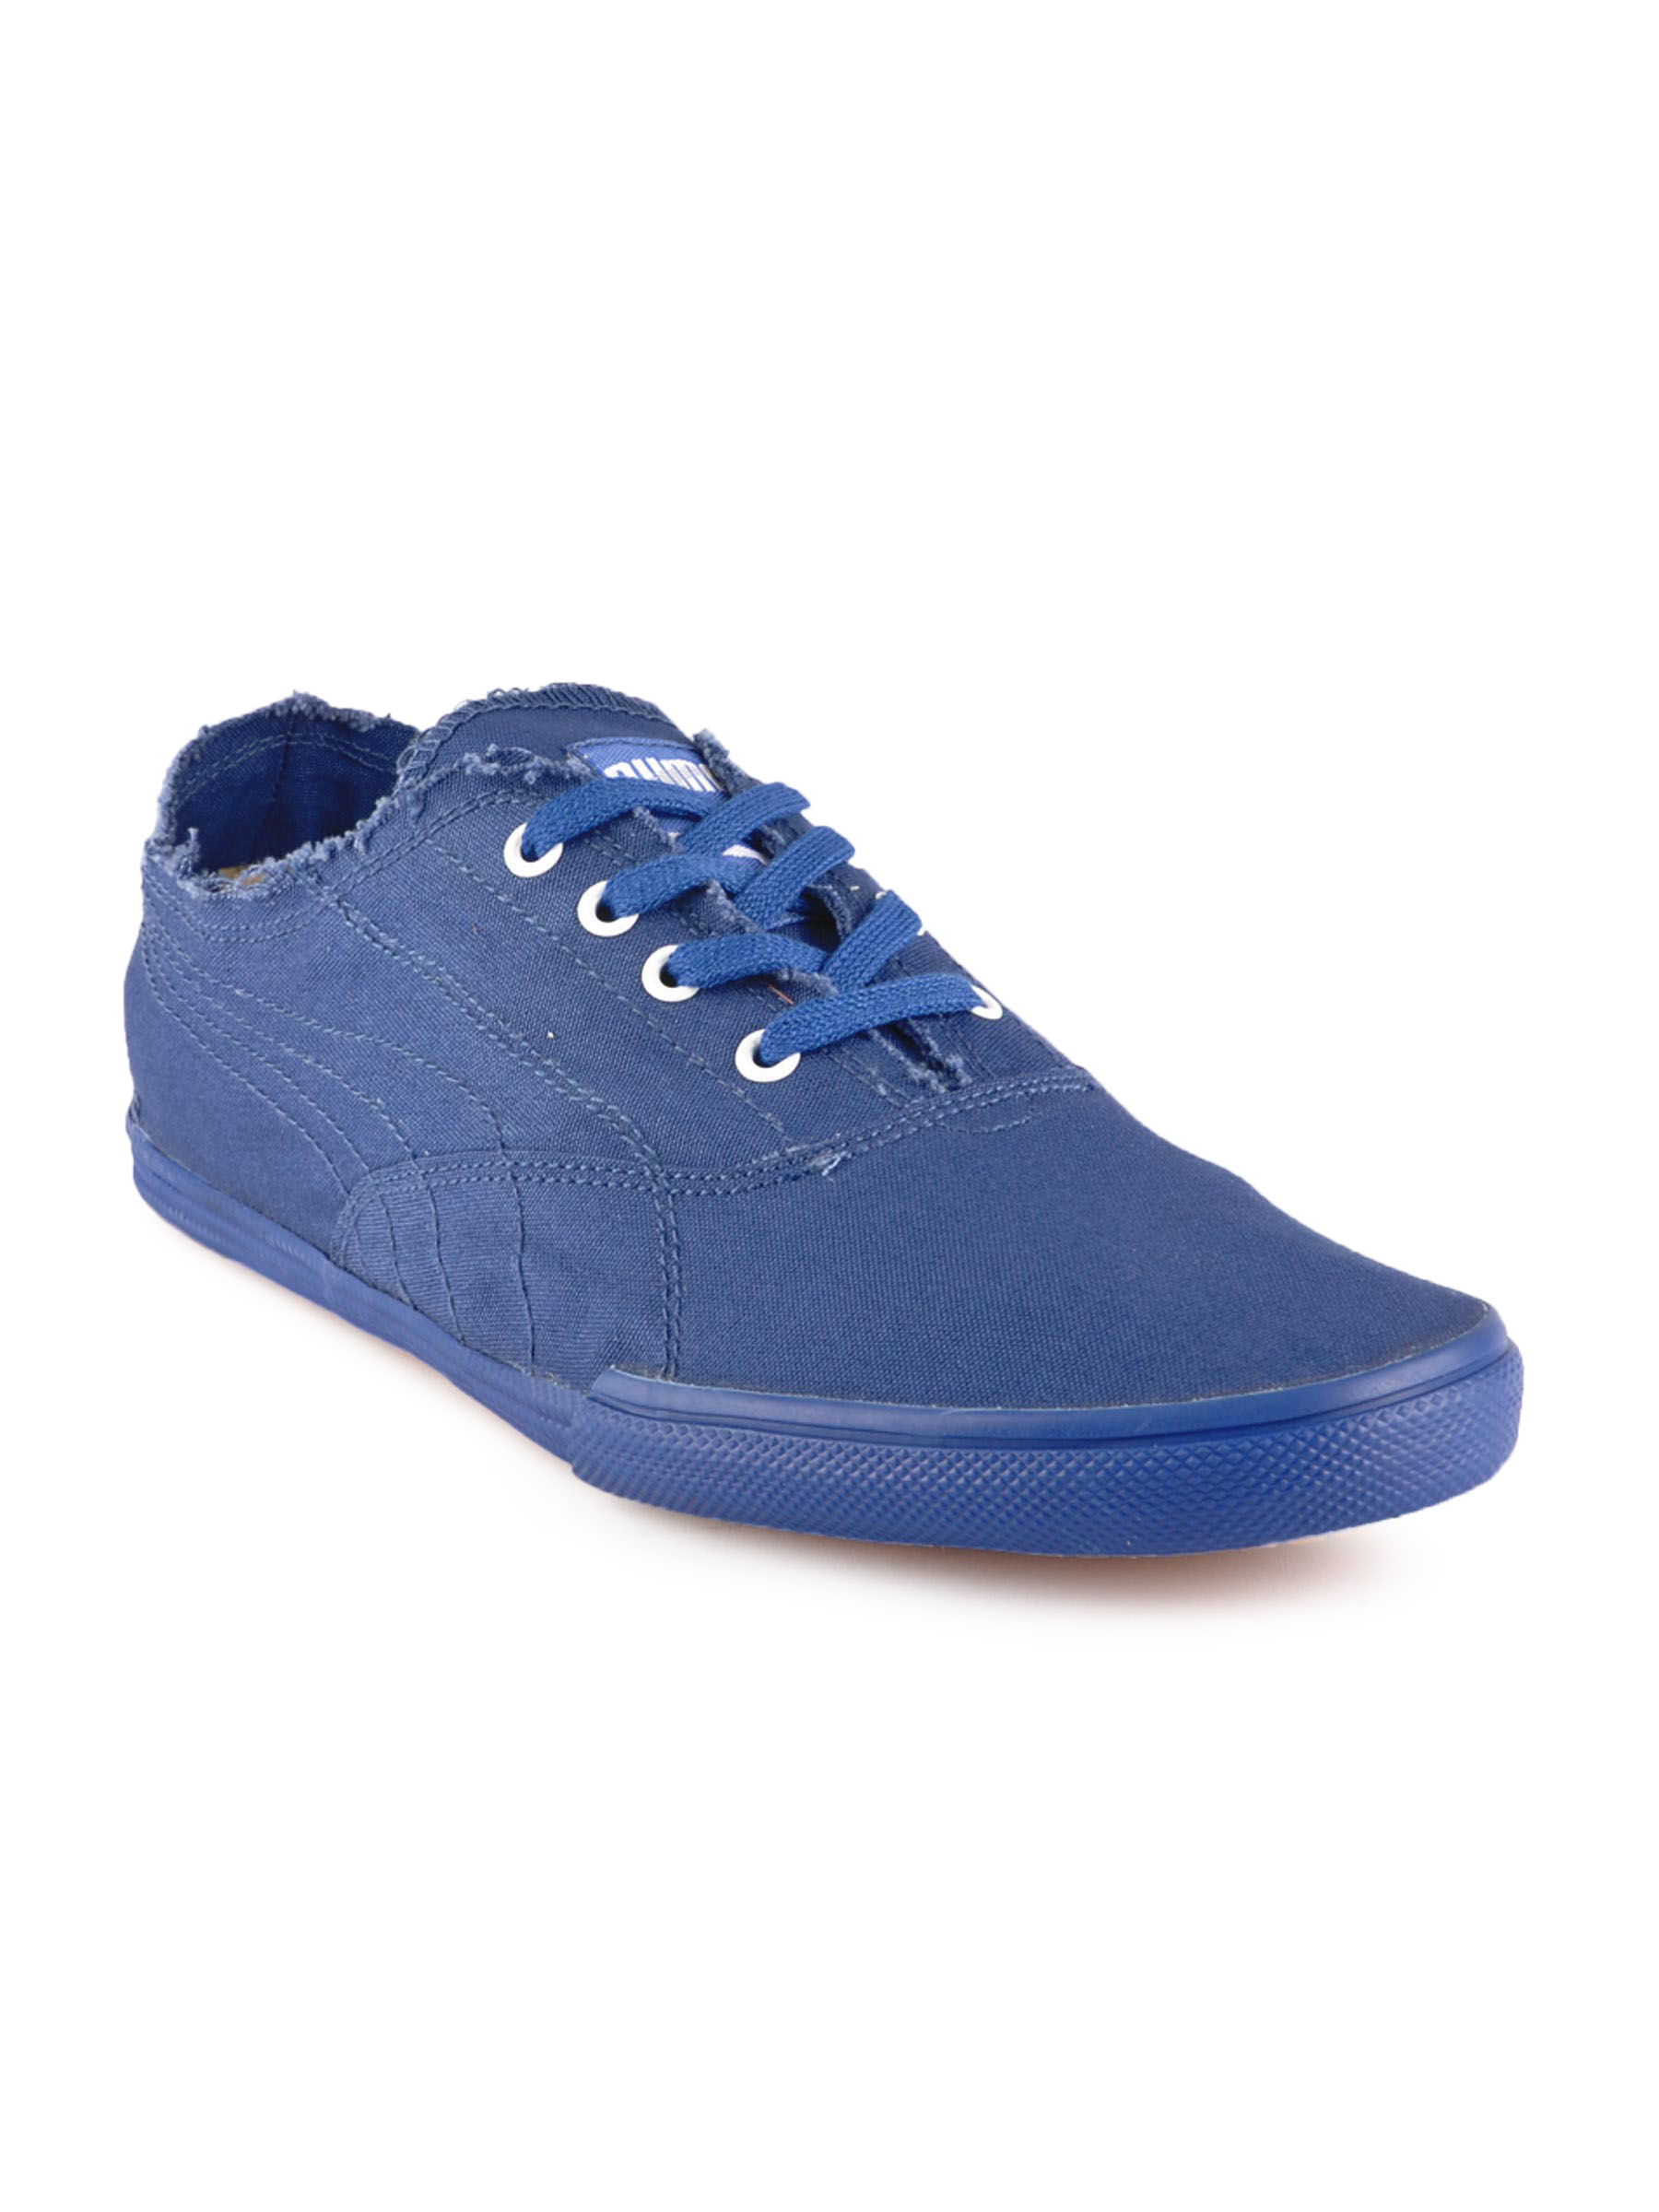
Puma Men Eco ortholite Blue Casual Shoes
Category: Footwear / Shoes / Casual Shoes
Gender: Men
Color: Blue
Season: Fall 2011
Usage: Casual